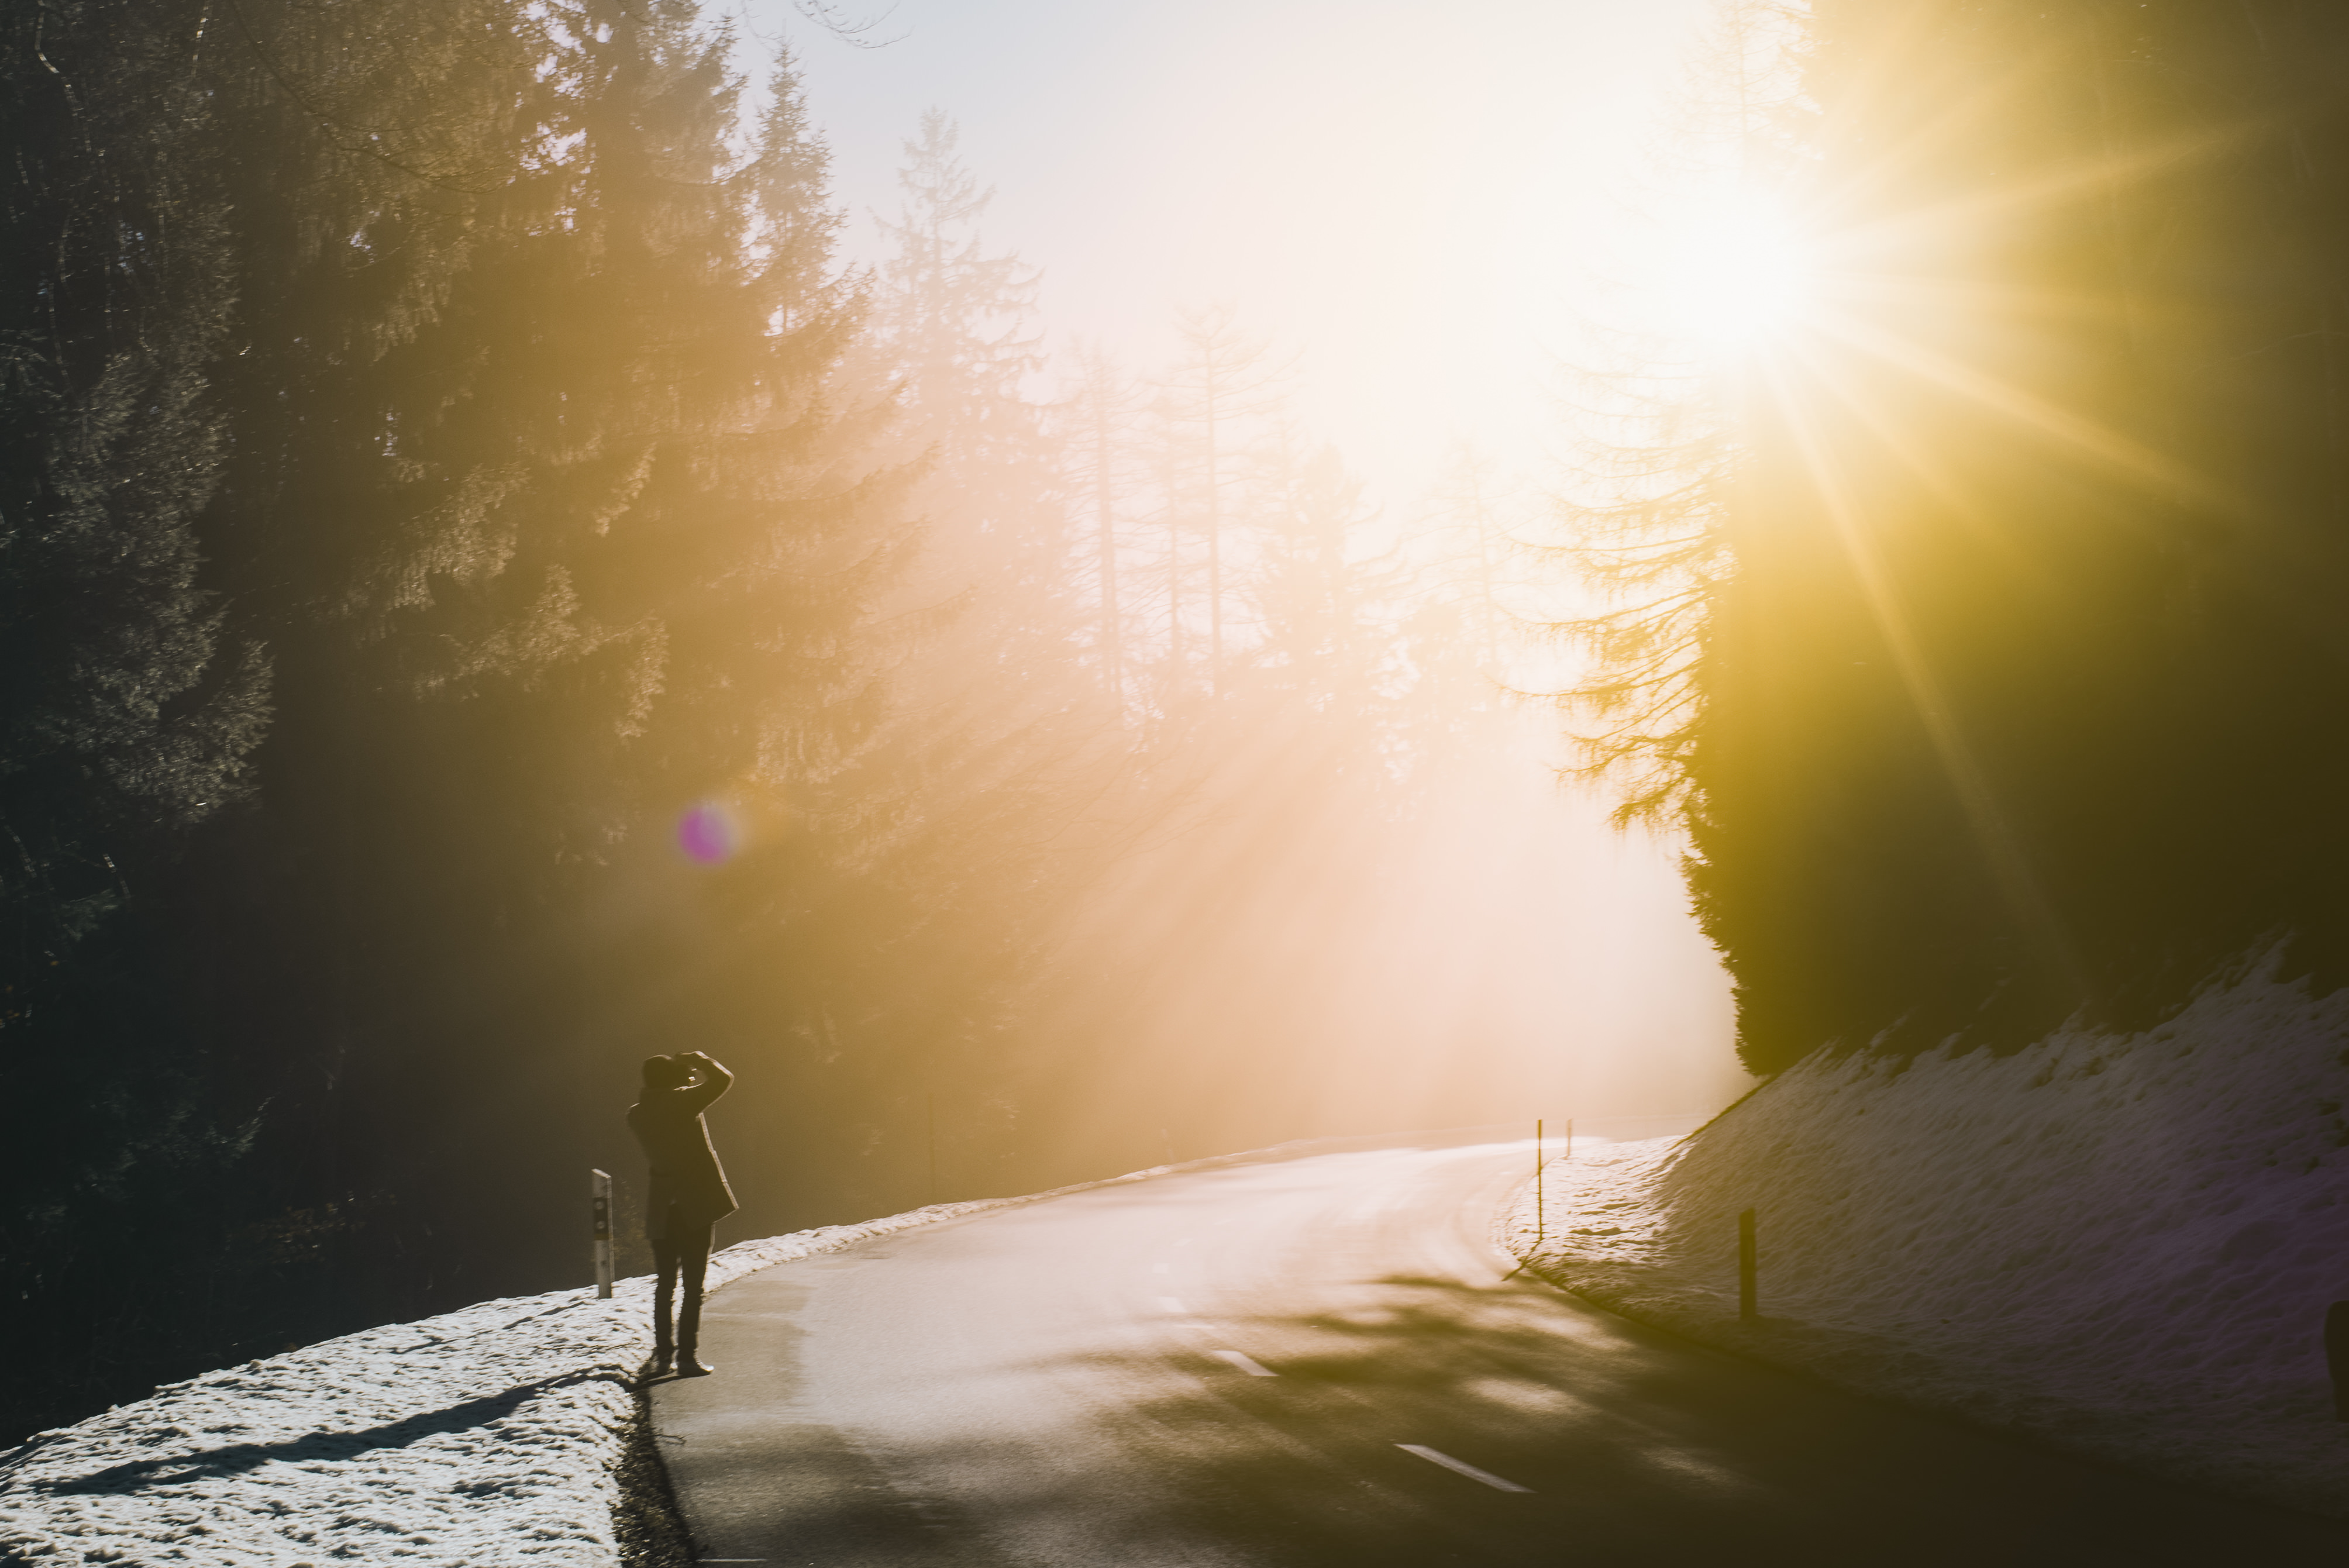
sky, nature, atmospheric phenomenon, sunlight, tree, light, morning, sun, winter, cloud, lens flare, atmosphere, leaf, forest, woody plant, snow, photography, sunrise, fog, landscape, plant, backlighting, mountain, wood, road, haze, mist, Tints and shades